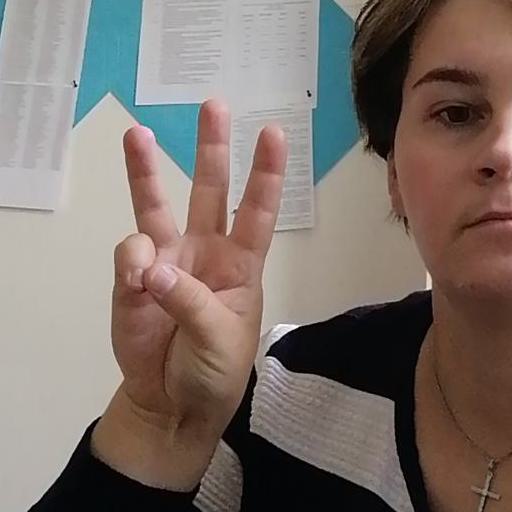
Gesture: three